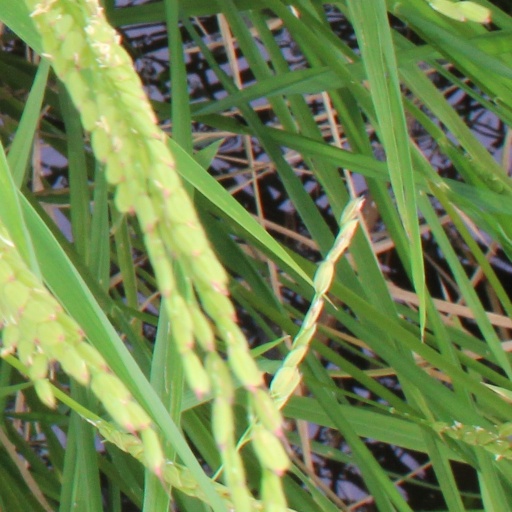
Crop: rice